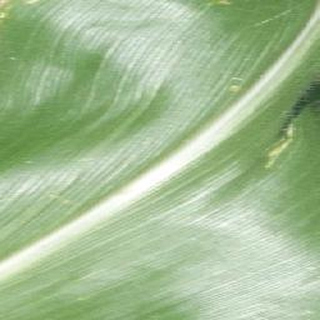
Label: healthy_corn